Pret a Manger

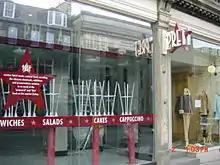
Exterior view Pret a Manger, Edinburgh, Scotland

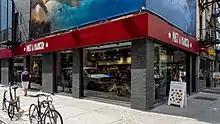
Exterior of a store in Chelsea, Manhattan, United States

Pret a Manger (French for "ready to eat") is a British multinational sandwich shop chain founded in London, England, in 1983. It is popularly referred to simply as Pret. As of January 2025, Pret had over 700 locations across 19 countries and territories, including 474 in the UK (369 of which were in London) and 67 in the United States. Pret a Manger has additional locations in Belgium, Canada, France, Dubai, Germany, Greece, Hong Kong, India, Ireland, Italy, Kuwait, Portugal, Qatar, Singapore, Spain, South Africa and Switzerland.